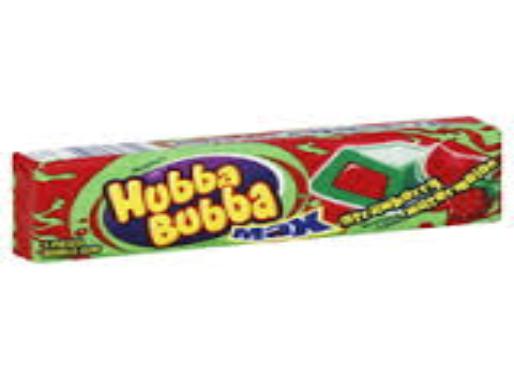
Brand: Hubba Bubba
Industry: Food